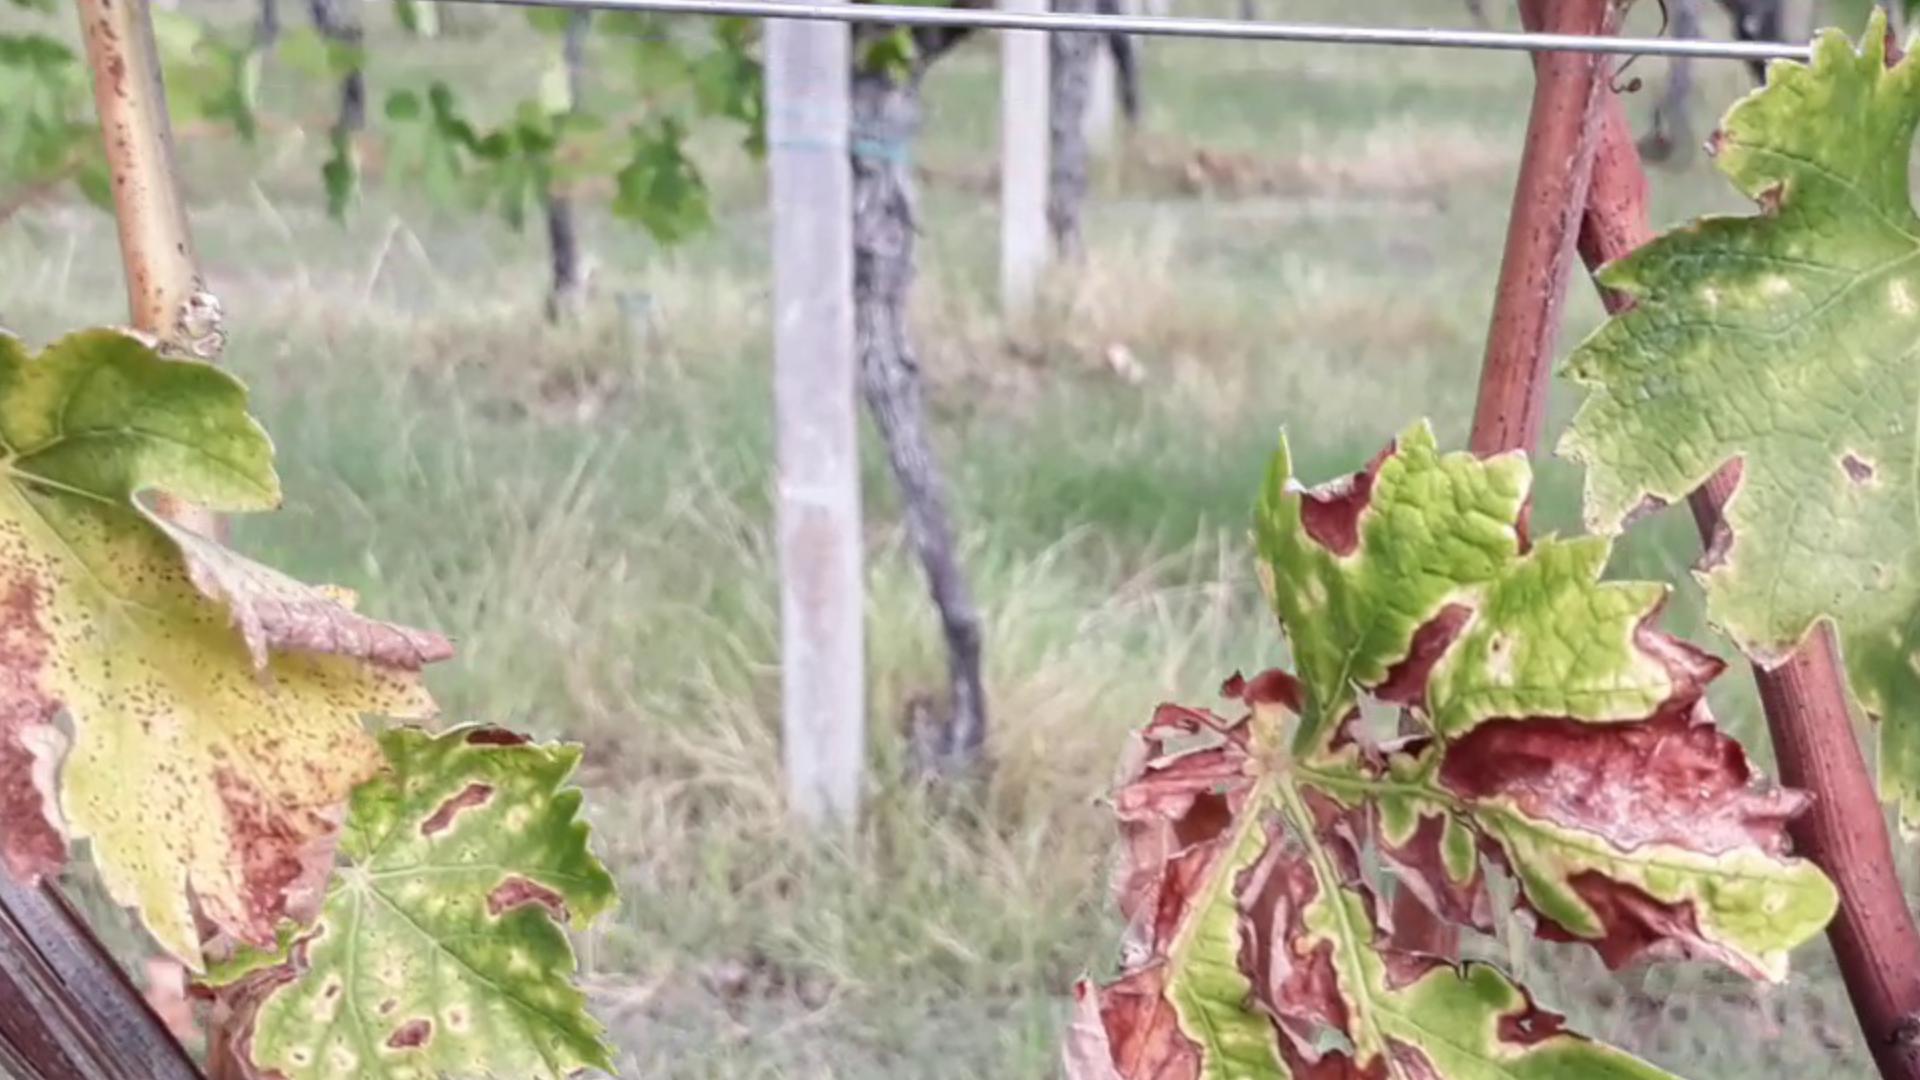
Label: esca